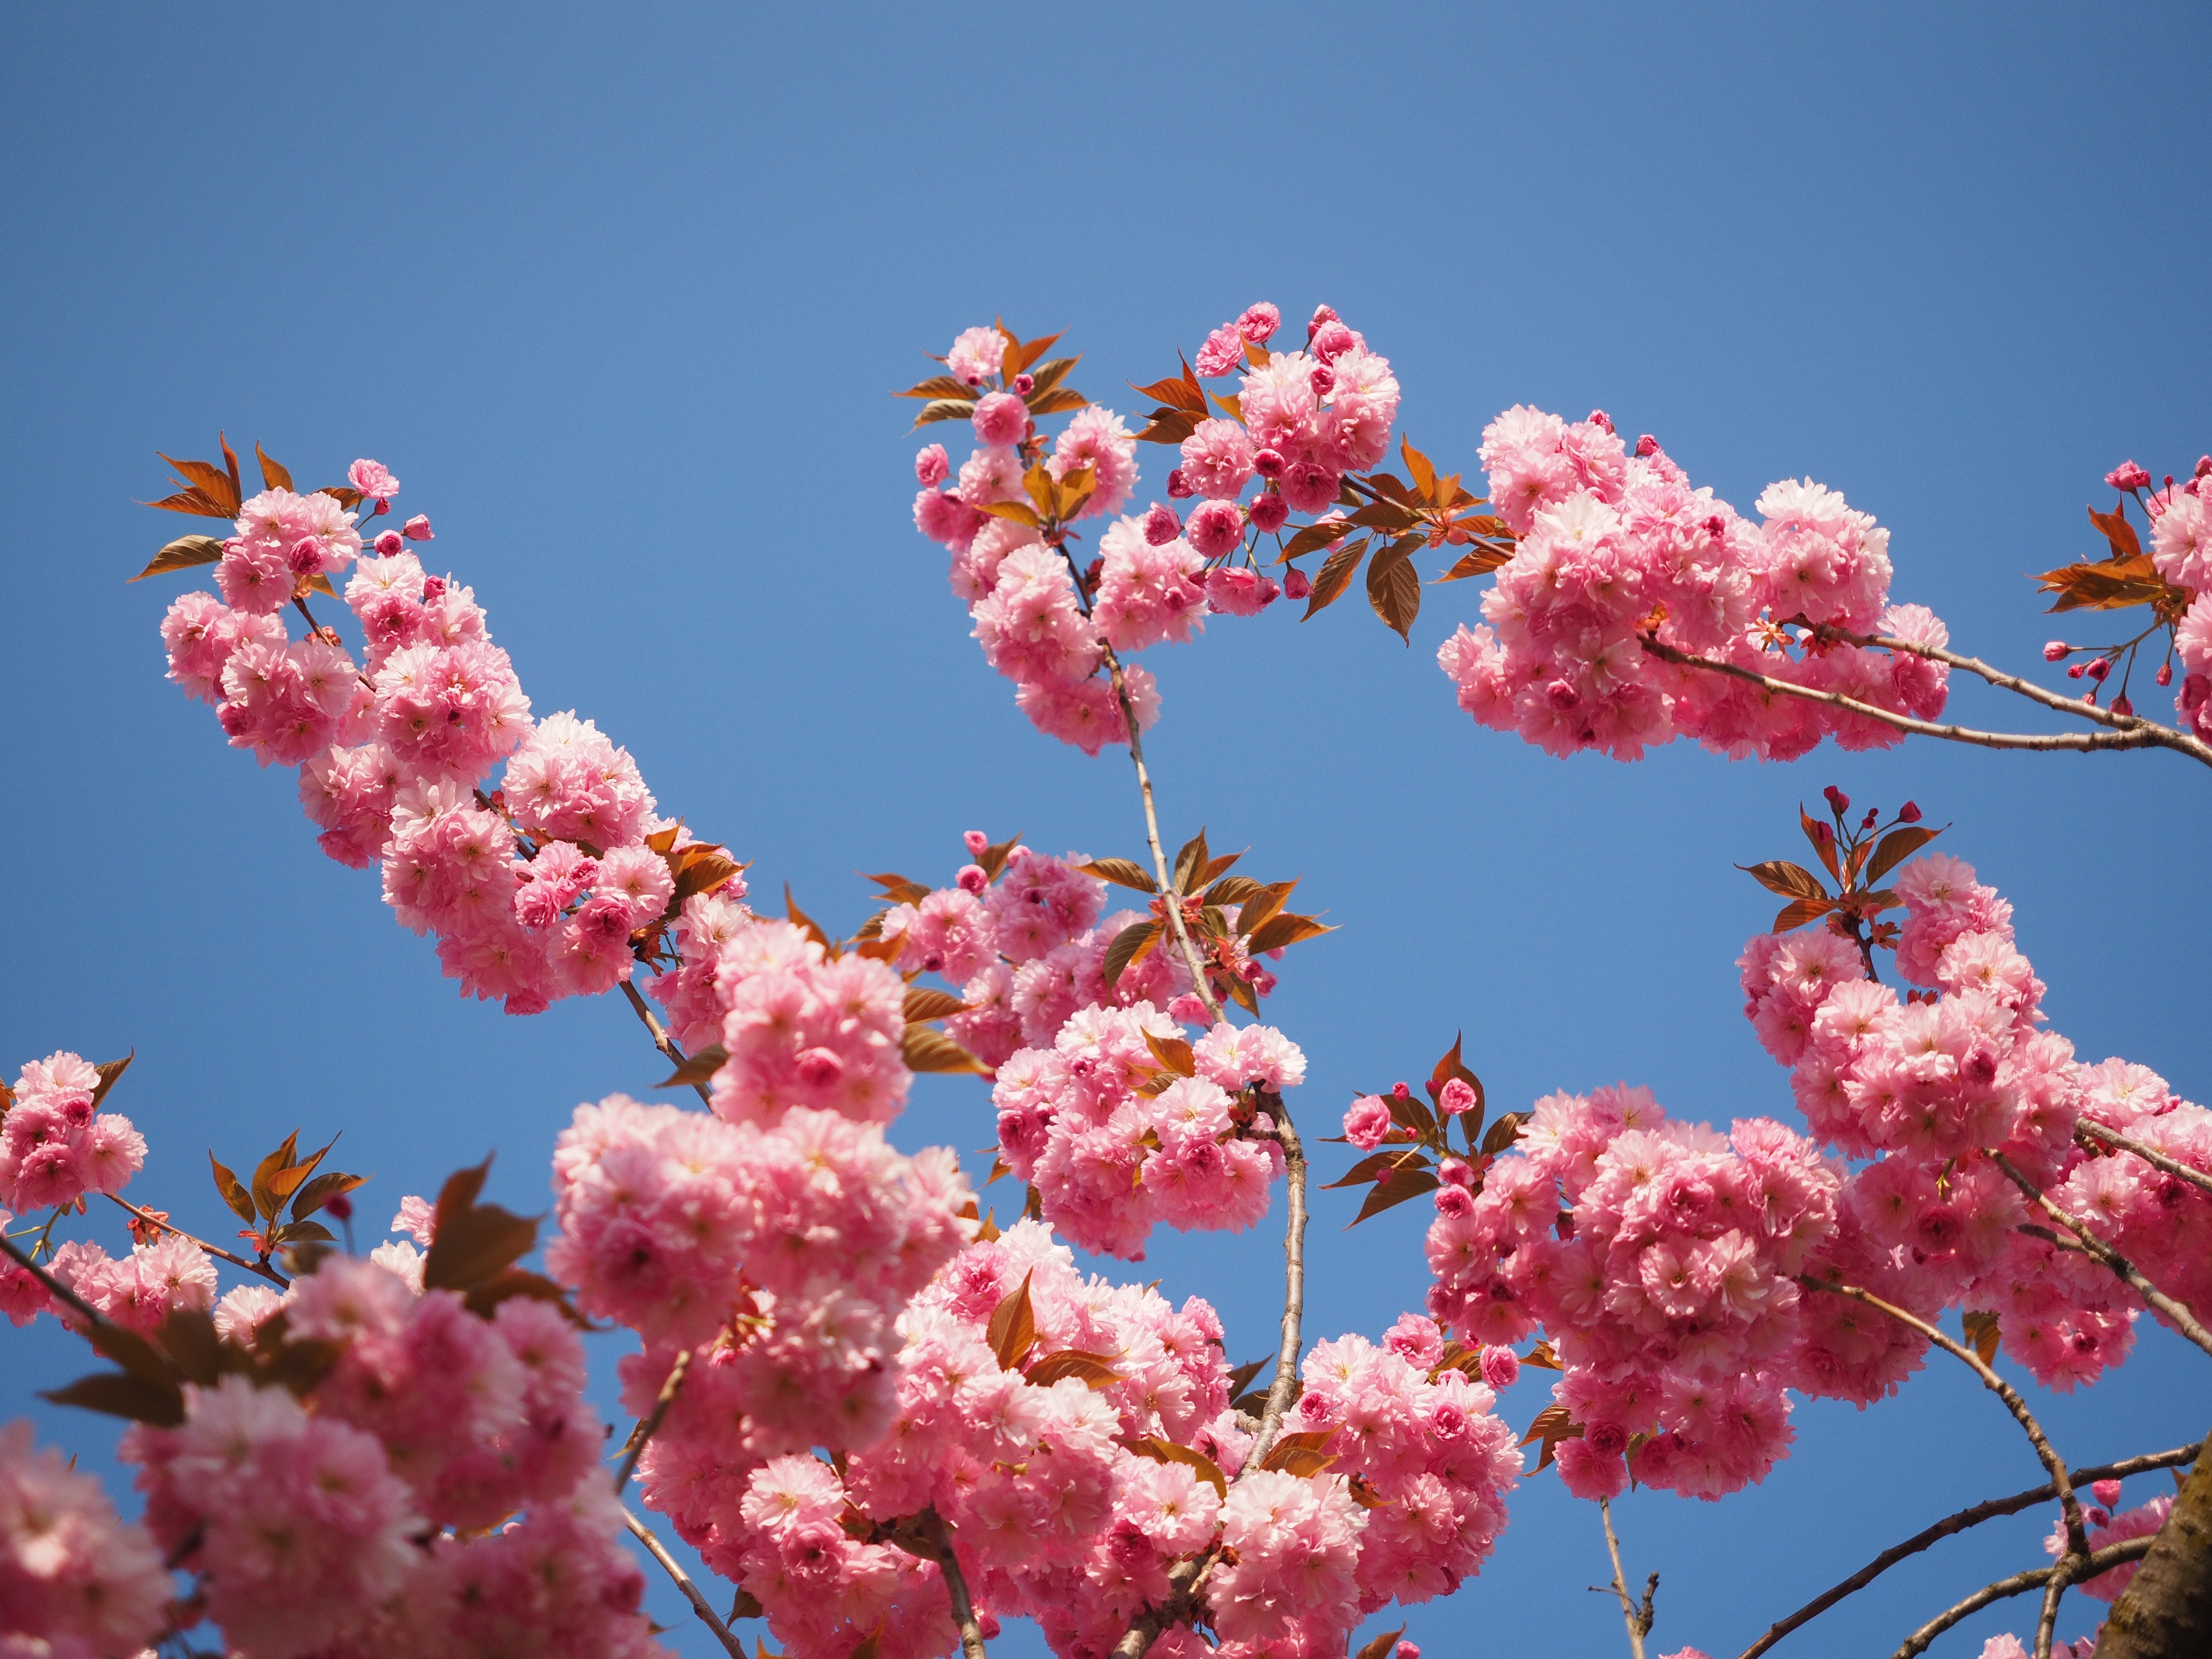
tree, branch, blossom, plant, flower, petal, bloom, food, spring, produce, pink, flora, cherry blossom, japanese, smell, tradition, bud, japanese cherry trees, prunus, cherry, macro photography, ornamental plant, flowering plant, rose family, flowering twig, japanese cherry, rosaceae, prunus serrulata, japanese flowering cherry, ornamental cherry, oriental cherry, east asian cherry, grannenkirsche, yoshino cherry, yoshino, japanese culture, land plant